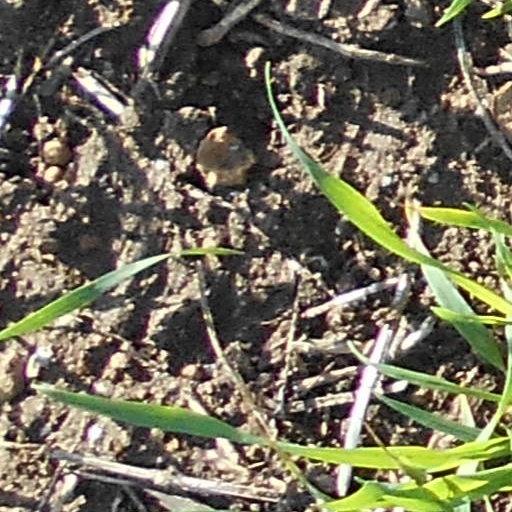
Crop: wheat